Amorgos

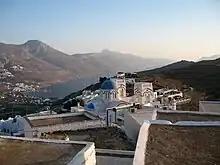
View of Tholaria village

Excavations and findings, especially burial tombs, prove the intense presence of Amorgos during the prehistoric years, particularly during the first period of Cycladic civilization (3200 to 2000 BC).